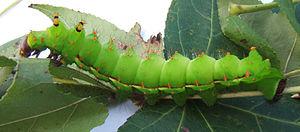
Actias selene est une espèce de papillons de la famille des Saturniidae, dont le nom vernaculaire est papillon lune indien. Il est populaire chez les entomologistes amateurs ou dans certaines fermes à papillons qui en achètent des œufs ou des cocons pour les faire éclore. Ce type de pratique pouvant être une menace si les individus sont prélevés dans la nature.